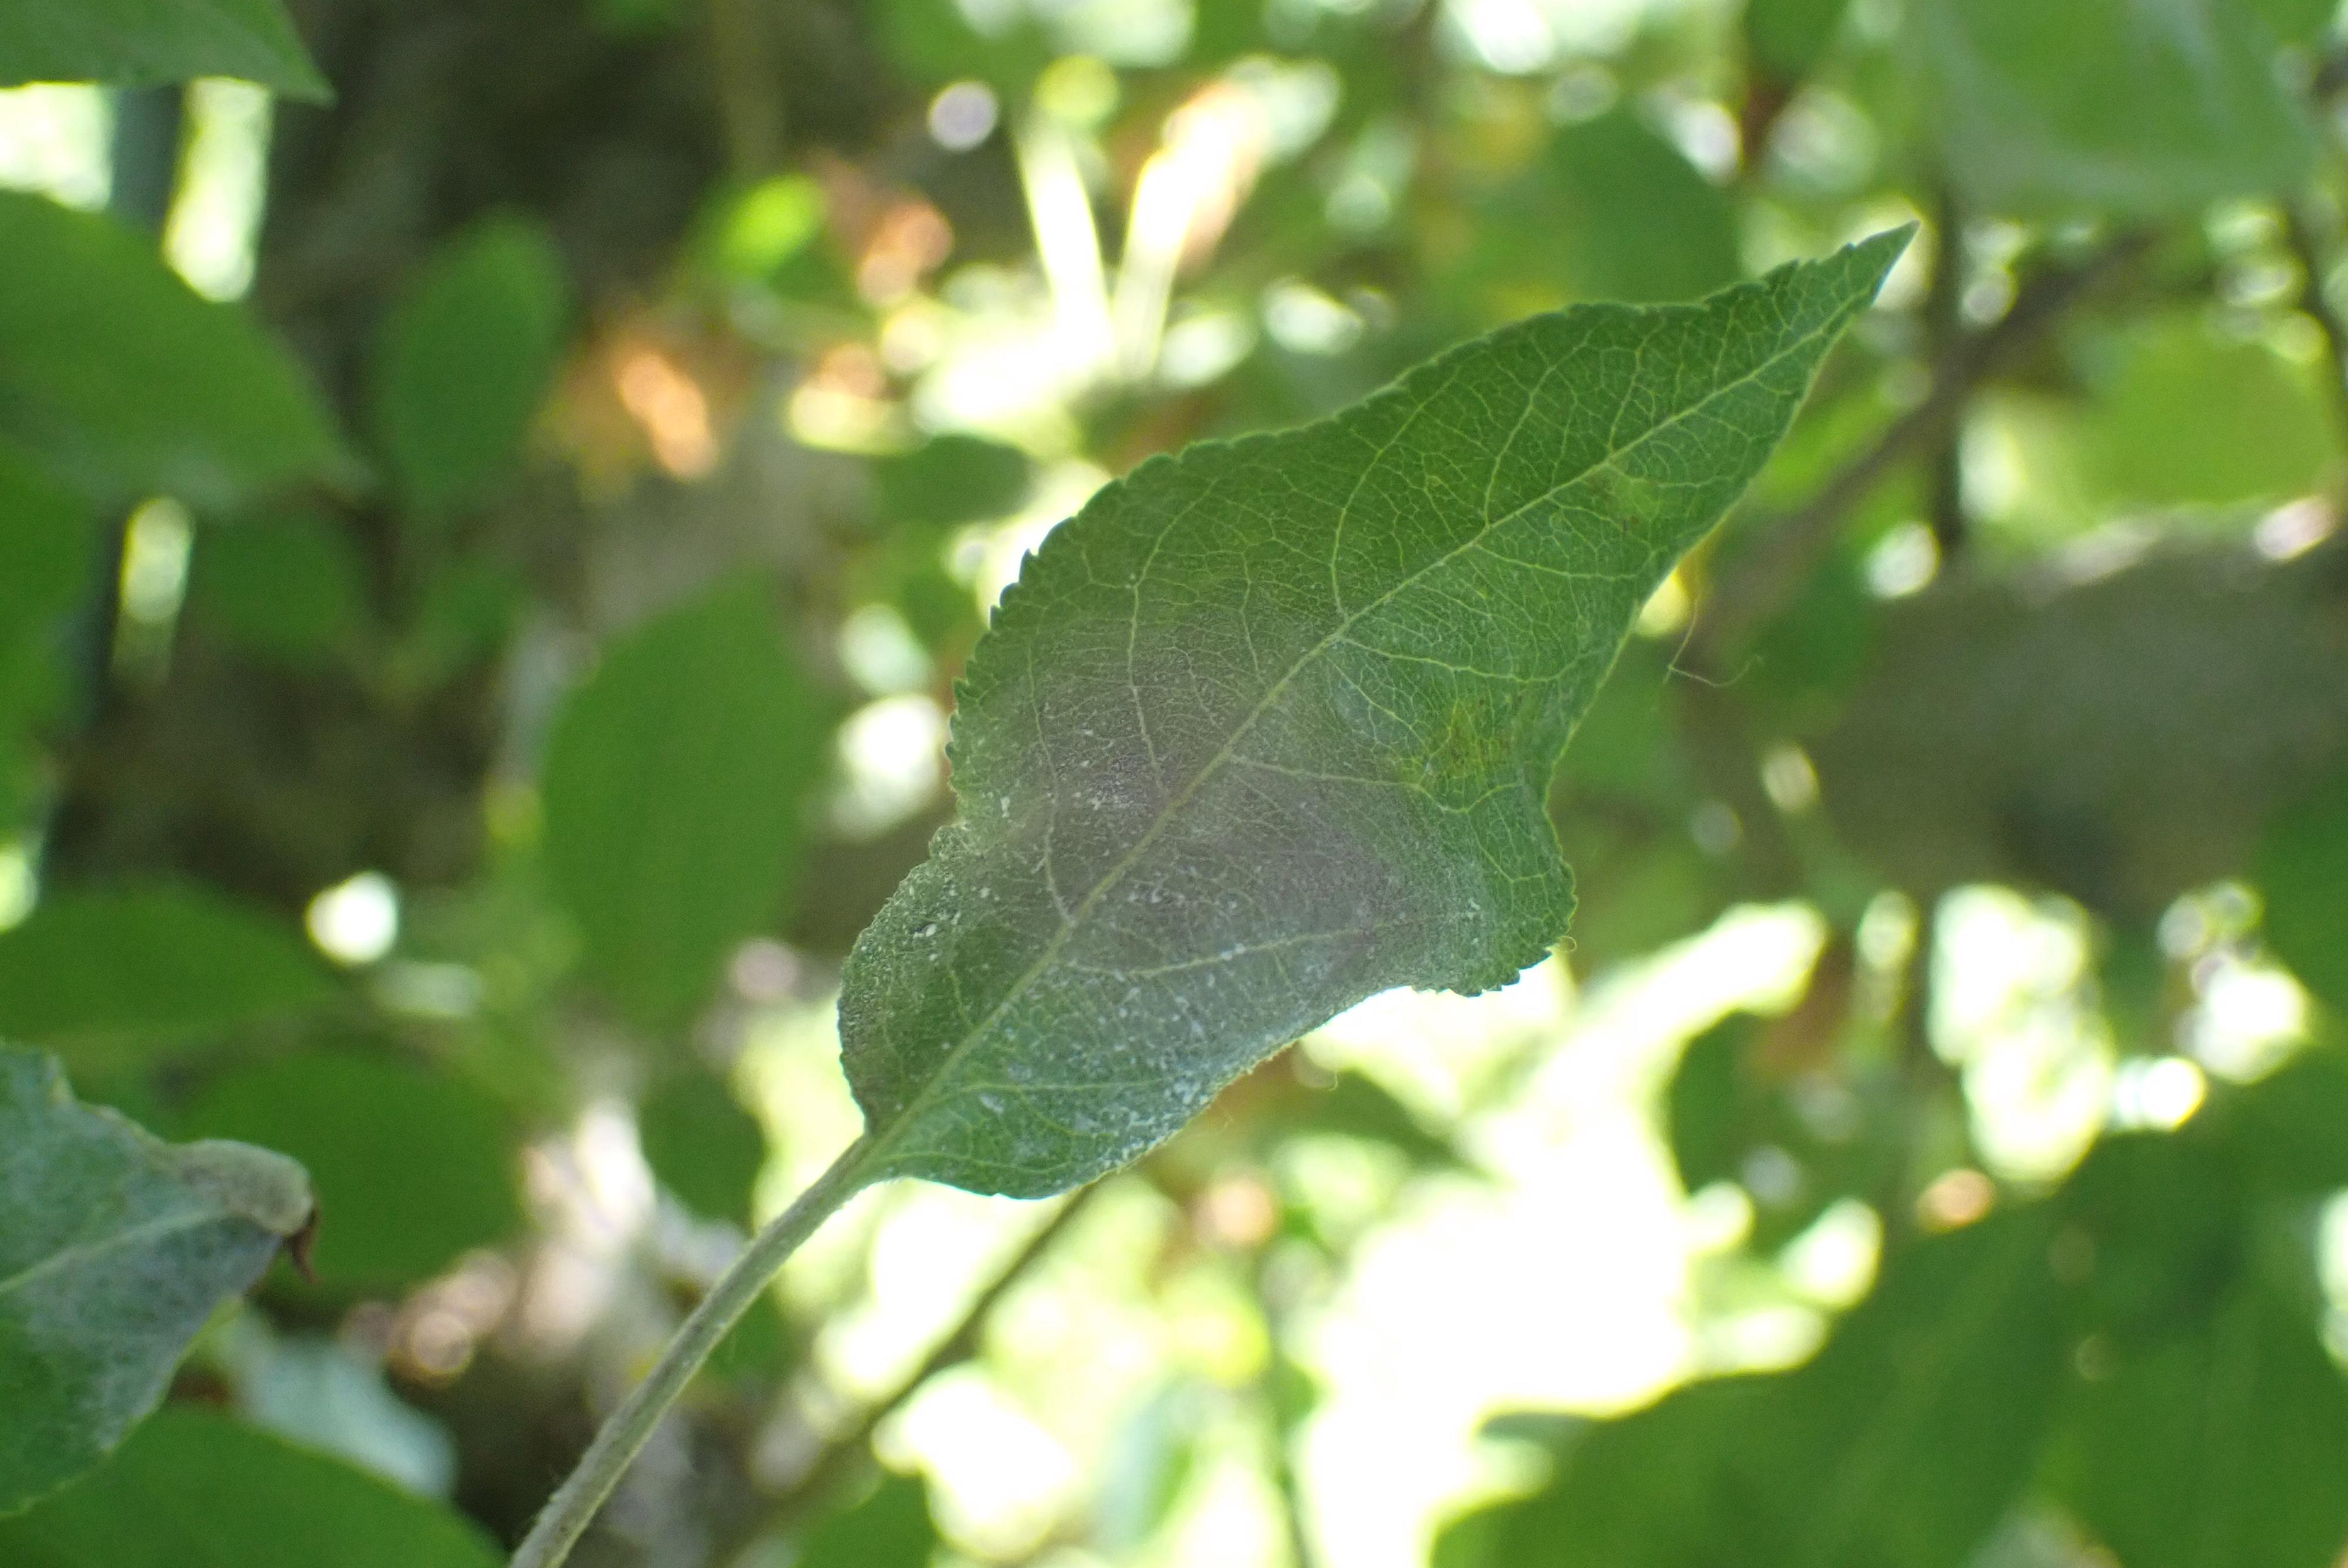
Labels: powdery_mildew